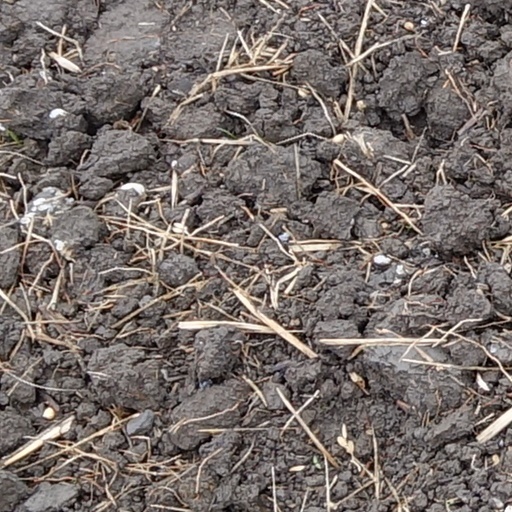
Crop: wheat